Question: Please indicate a possible affordance area of eat_apple that can be used for eating
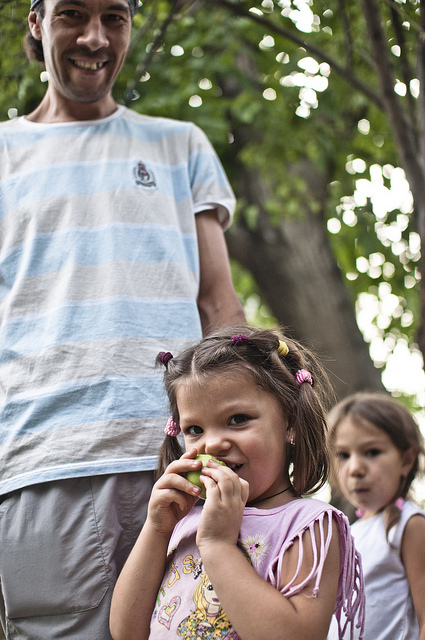
Answer: [187.838, 452.331, 223.929, 496.842]